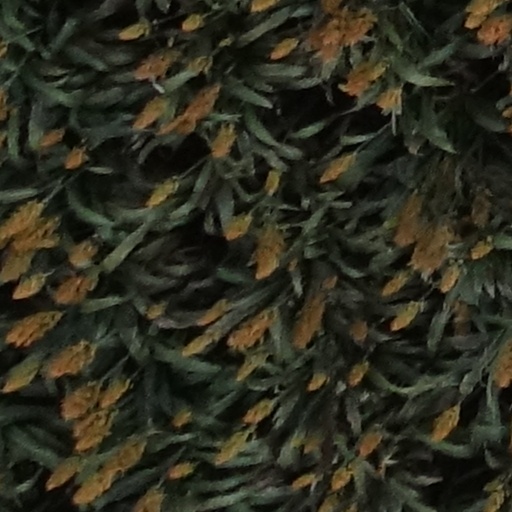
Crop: sorghum